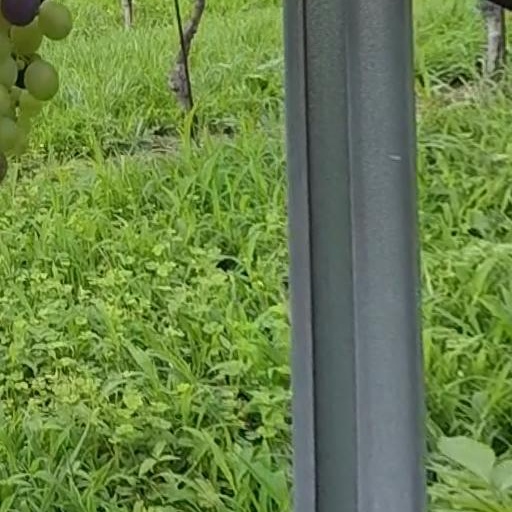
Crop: grape